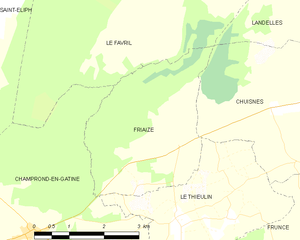
Carte de Friaize et des communes limitrophes.
Friaize est une commune française située dans le département d'Eure-et-Loir en région Centre-Val de Loire.